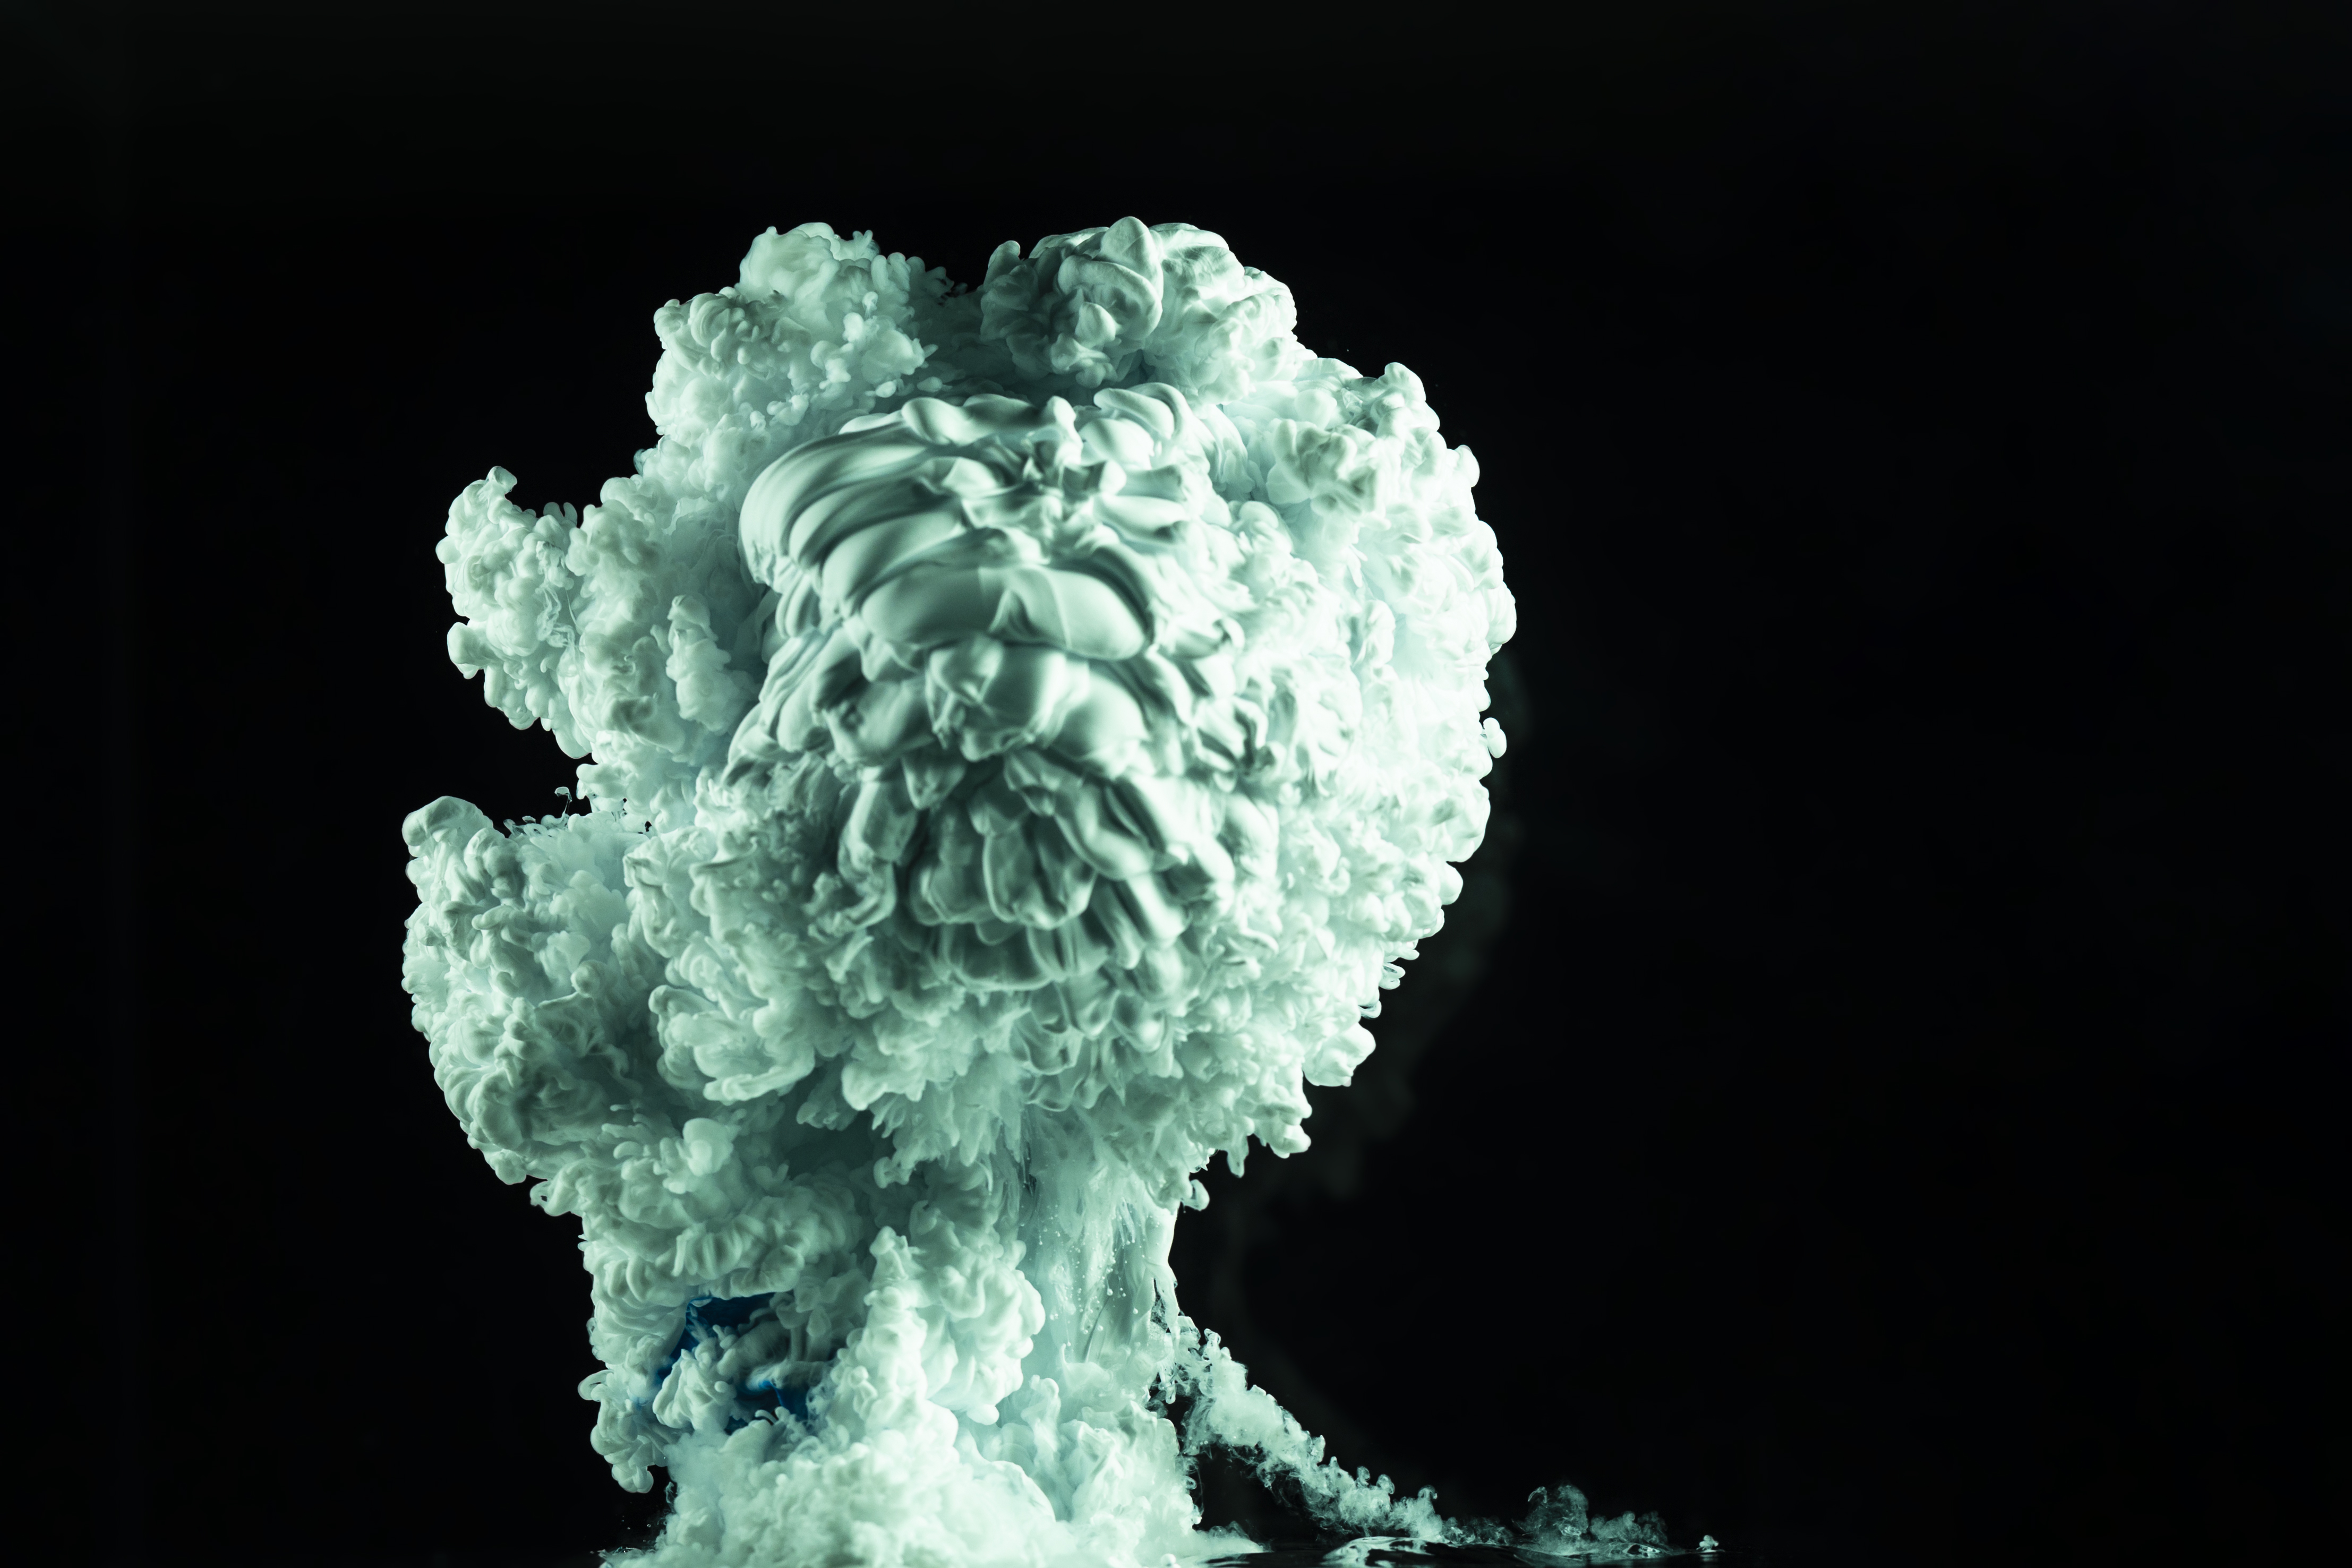
green, blue, black, colors, water, plant, sculpture, tree, art, cloud, trunk, statue, formation, classical sculpture, visual arts, rock, darkness, grass, font, artifact, carving, still life photography, stone carving, monochrome photography, freezing, reef, wild cabbage, coral, glass, symmetry, landscape, monochrome